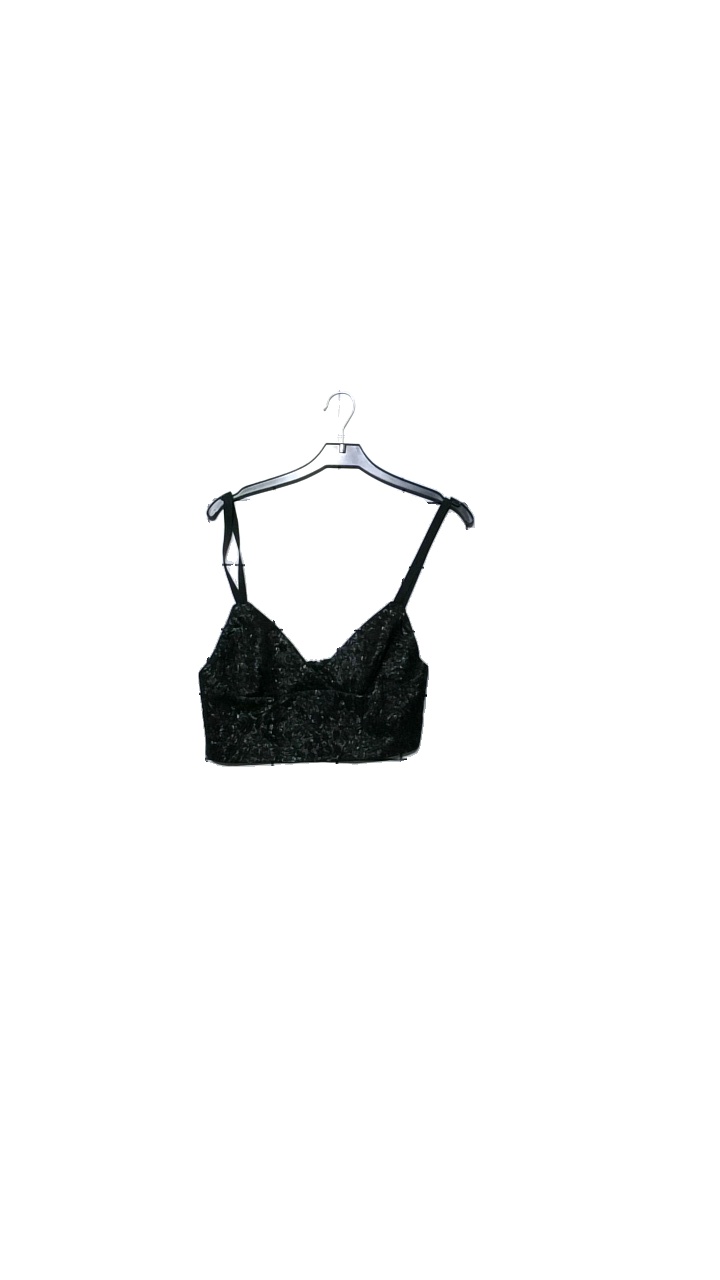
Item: Tank Top (Ladies)
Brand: H&m
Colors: Black
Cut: Regular
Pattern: Glitter
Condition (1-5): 5
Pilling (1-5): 5
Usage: Reuse
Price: <50